Si Suthammaracha

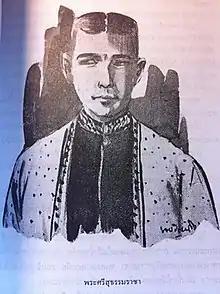

Si Suthammaracha was the King of Ayutthaya from August 1656 to 26 October 1656 (2 months 17 Days). He was a younger brother of Prasat Thong.